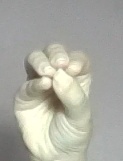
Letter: ha